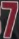
Number: 7